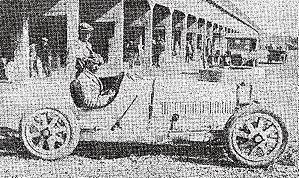
Jules Goux sur Bugatti, vainqueur du Grand Prix de l'ACF en 1926 à Miramas.
Le Grand Prix automobile de France 1926 est un Grand Prix organisé par l'Automobile Club de France qui s'est tenu sur l'ovale de 5 km du circuit de Miramas le 27 juin 1926.